Ernest McFarland

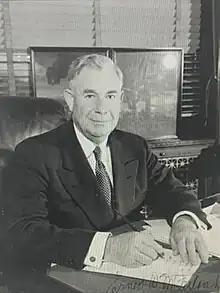
McFarland

Ernest William McFarland (October 9, 1894 – June 8, 1984) was an American politician, jurist and, with Warren Atherton, one of the "Fathers of the G.I. Bill". He served in all three branches of government, two at the state level, one at the federal level. He was a Democratic U.S. senator from Arizona from 1941 to 1953 (Majority Leader from 1951 to 1953) before becoming the tenth governor of Arizona from 1955 to 1959. Finally, McFarland sat as chief justice on the Arizona Supreme Court in 1968.